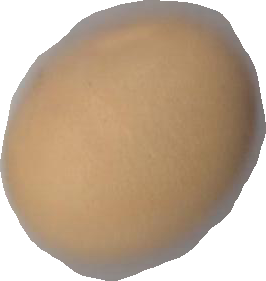
Variety: Grobogan